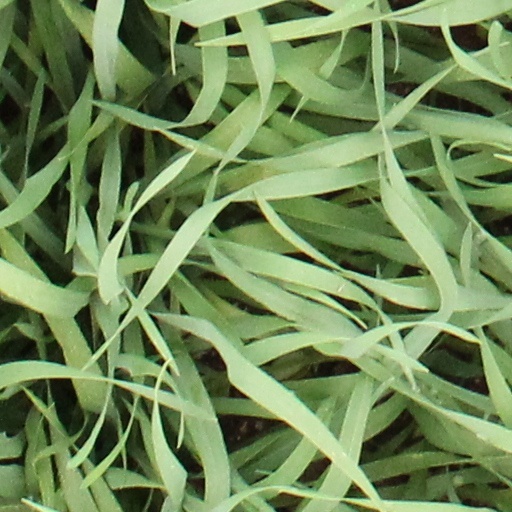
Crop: wheat